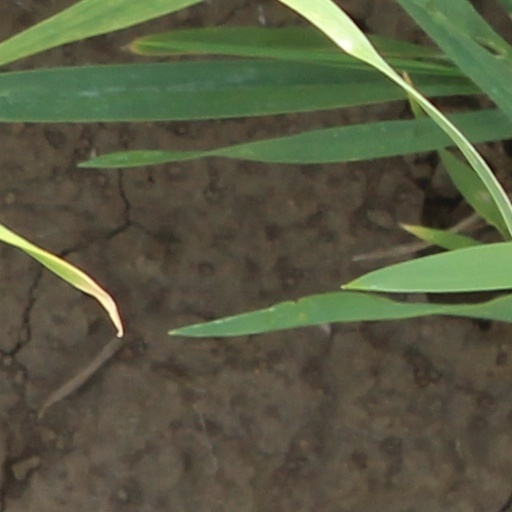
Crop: wheat